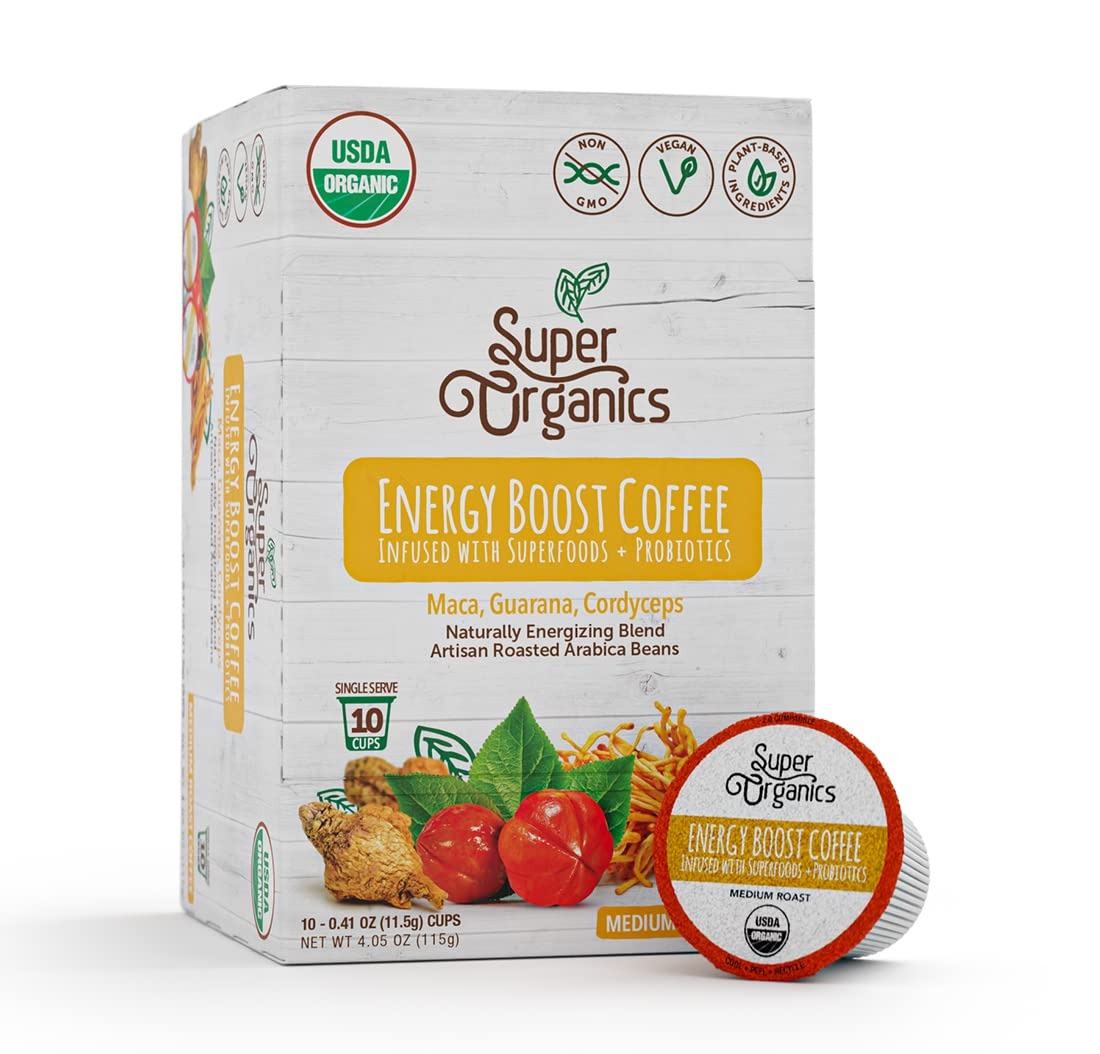
Item Name: Super Organics Energy Boost Coffee Brew Cups with Superfoods & Probiotics Keurig K-Cup Compatible Energizing, Stamina Medium Roast, USDA Certified Organic, Vegan, Non-GMO, 10ct
Bullet Point 1: BETTER BREW, BETTER YOU Upgrade your daily brew to Super Organics’ natural, organic, non-GMO coffees . Our brew cups are filled with only wholesome, good-for-you ingredients that are also vegan and gluten-free for a difference you can taste and feel!
Bullet Point 2: TRIPLE THREAT Coffee + Superfoods + Probiotics = the perfect formula for health & wellness! Super Organics delicious beverage pods are infused with nutritious superfoods and potent probiotics for a superstar combo that’s guaranteed to satisfy your taste buds and keep you properly fueled throughout the day.
Bullet Point 3: CONSCIENTIOUSLY CRAFTED Super Organics puts thought and care into everything we create; that’s why our coffees and teas are made to benefit both you and the environment. All Super Organics products are free from chemicals and artificial ingredients, and are proudly made using recyclable and eco-friendly materials, with biodegradable grounds and filter, so you can feel even better every time you fill your cup
Bullet Point 4: INDESTRUCTIBLE PROBIOTICS High temps and a harsh gastric system—our probiotics survive it all! Each Super Organics pod contains heat-resistant Bacillus coagulans probiotics that are designed to survive the hot temperatures of your daily brew and digestion to provide you with lasting probiotic goodness.
Bullet Point 5: ULTIMATE ENERGY When you need to kick it up a notch, Super Organics Energy Boost Coffee is the answer. Filled with nature’s best energizing superfoods like Maca, Guarana, Cordyceps Mushrooms and Schisandra, this artisan roasted coffee delivers a perfectly balanced punch to sustain you throughout the day, even during your worst afternoon slump!
Value: 10.0
Unit: Count

Price: 19.72